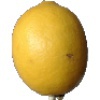
Label: lemon